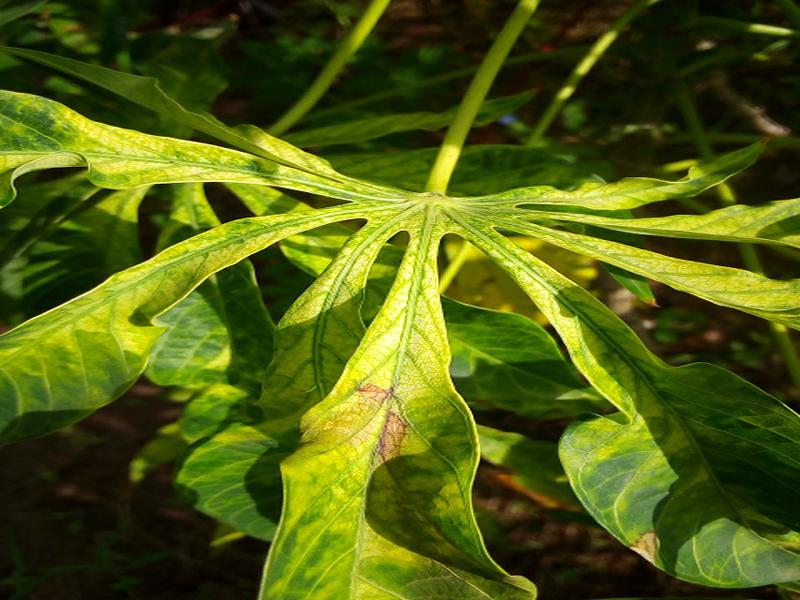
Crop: cassava
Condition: mosaic_disease